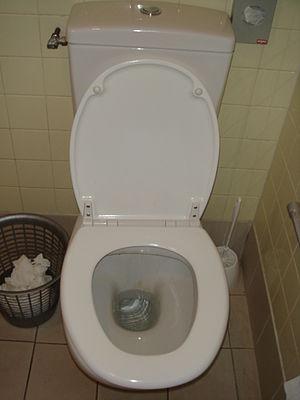
La défécation est l’expulsion des matières fécales par l'anus. Cet acte essentiel est tabou dans de nombreuses cultures car très intime. Il s'effectue de différentes façons : en s'accroupissant ou s'asseyant, en utilisant ou non des toilettes. L'acte peut aussi s'avérer involontaire suite à des dysfonctionnements intestinaux.
Le mot toilettes désigne le local appelé aussi cabinets ou « petit coin » consacré à la discrétion et l'intimité du moment de soulagement volontaire des déjections corporelles : urine et défécation principalement. Elles constituent une évolution par rapport aux moyens antérieurs voués au même usage, à savoir :